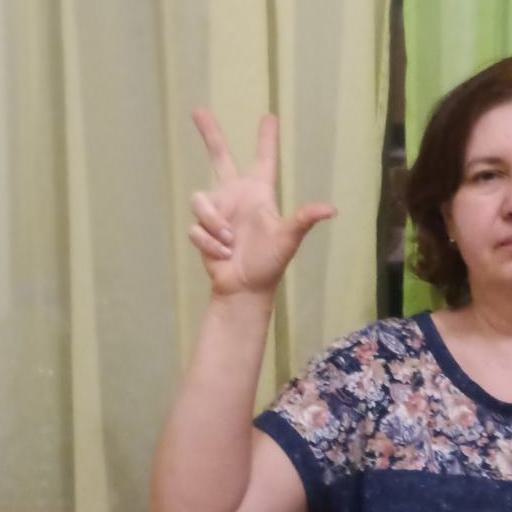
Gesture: three2